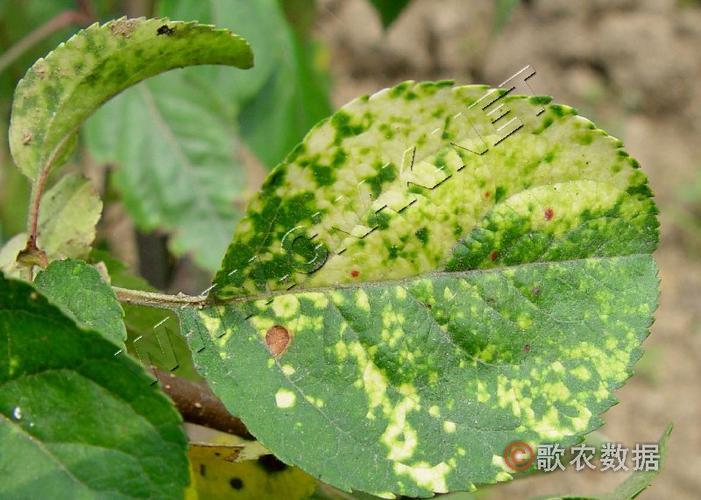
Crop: apple
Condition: mosaic_virus